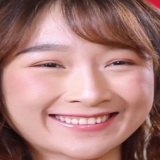
diễn viên Vi Xù